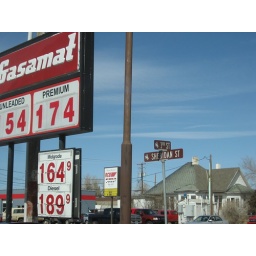
Check out the awesome rodeo/cowboy street signs in Laramie! Also, the super-cheap gas.